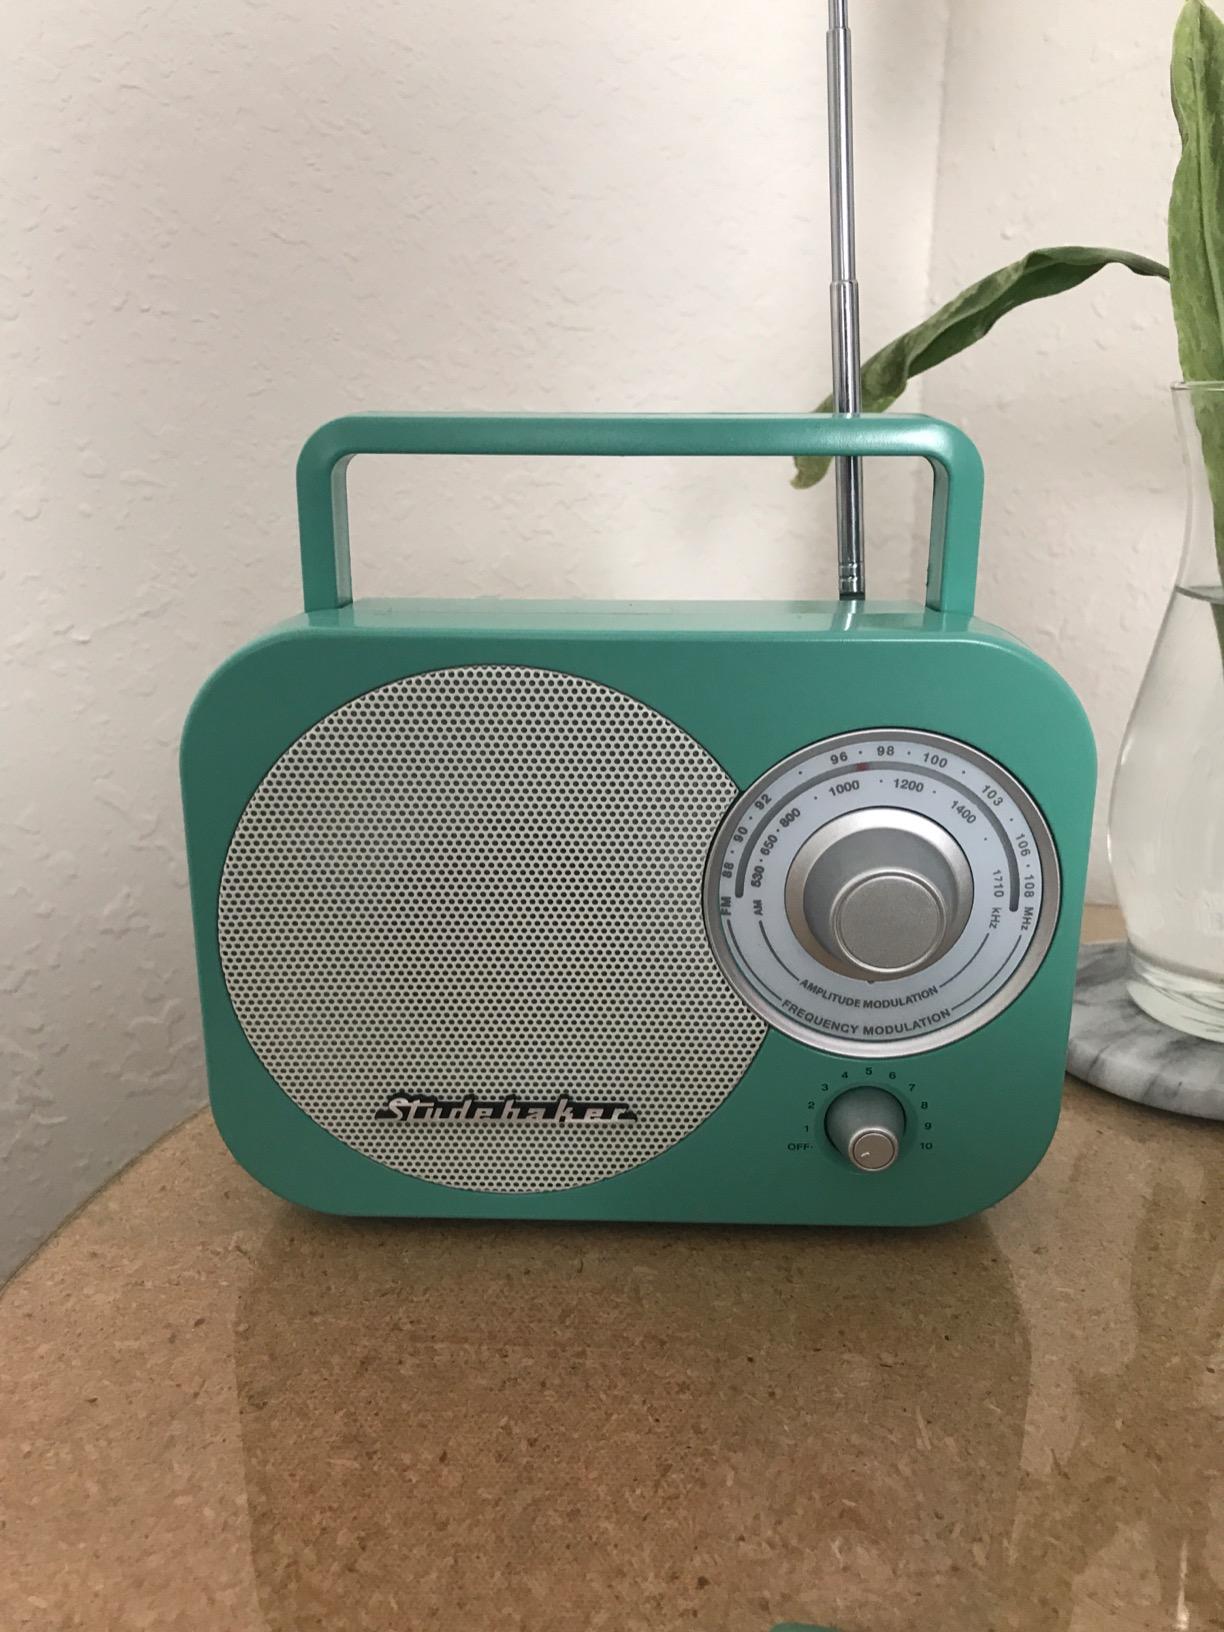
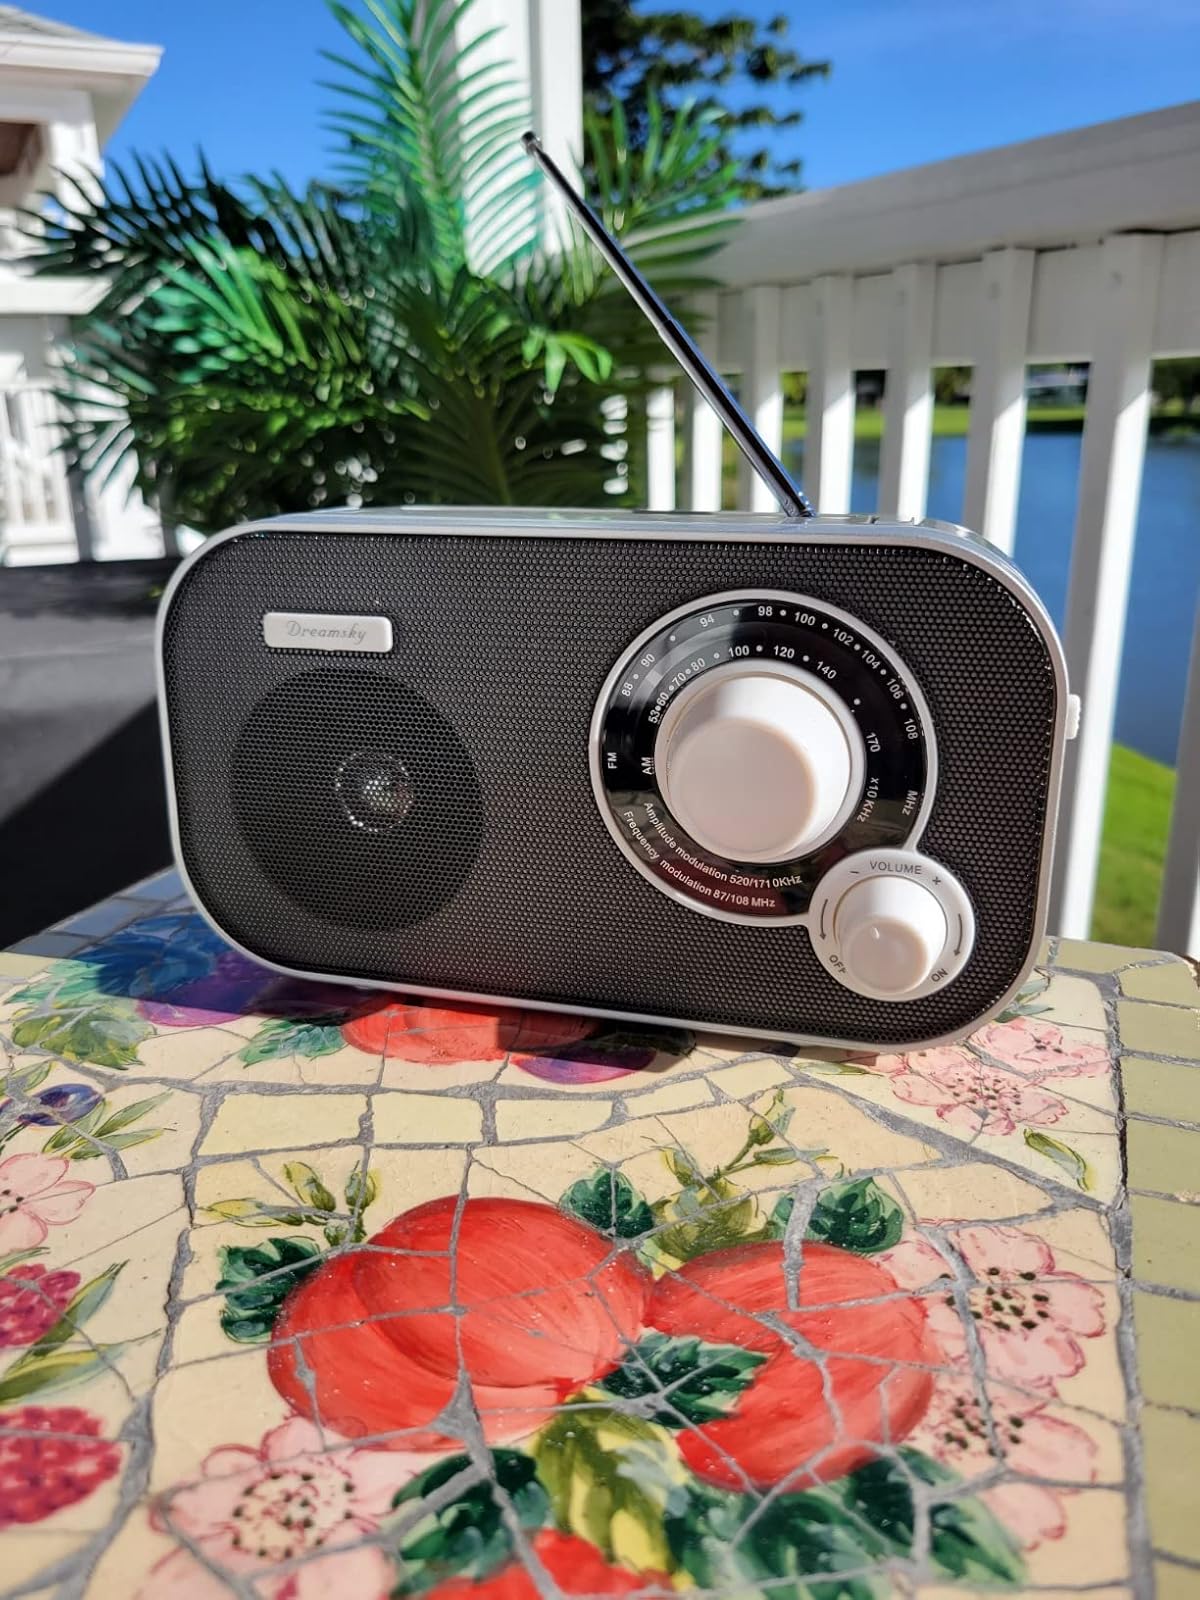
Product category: radio
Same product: no